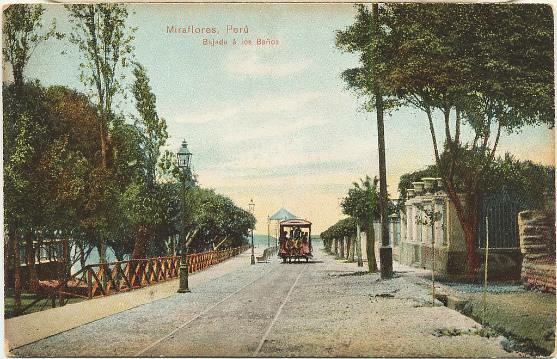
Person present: No